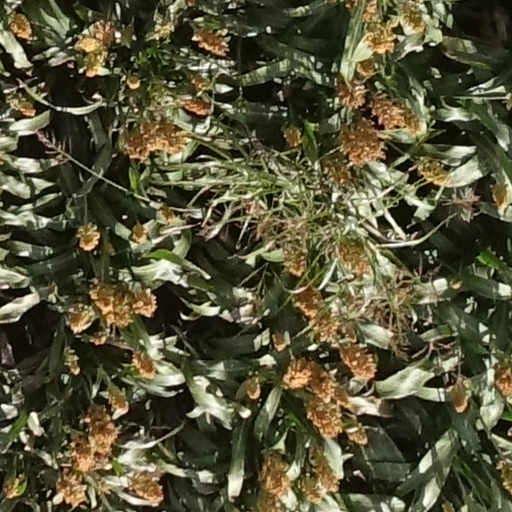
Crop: sorghum